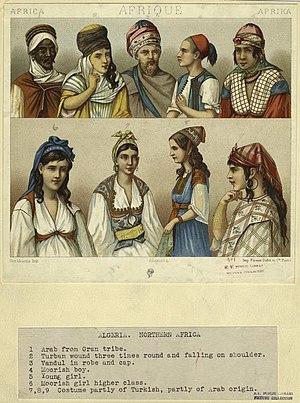
Hommes et femmes d'Algérie, XIXe siècle, portraits traditionnels
Annie Rey-Goldzeiguer, née le 12 décembre 1925 à Tunis et morte le 17 avril 2019 à Massiac, est une historienne, spécialiste de l'Algérie coloniale. Elle a soutenu une thèse sur les initiatives du Second Empire en Algérie et l'évolution des sociétés traditionnelles sous la colonisation : Le Royaume arabe. La politique algérienne de Napoléon III en 1974.